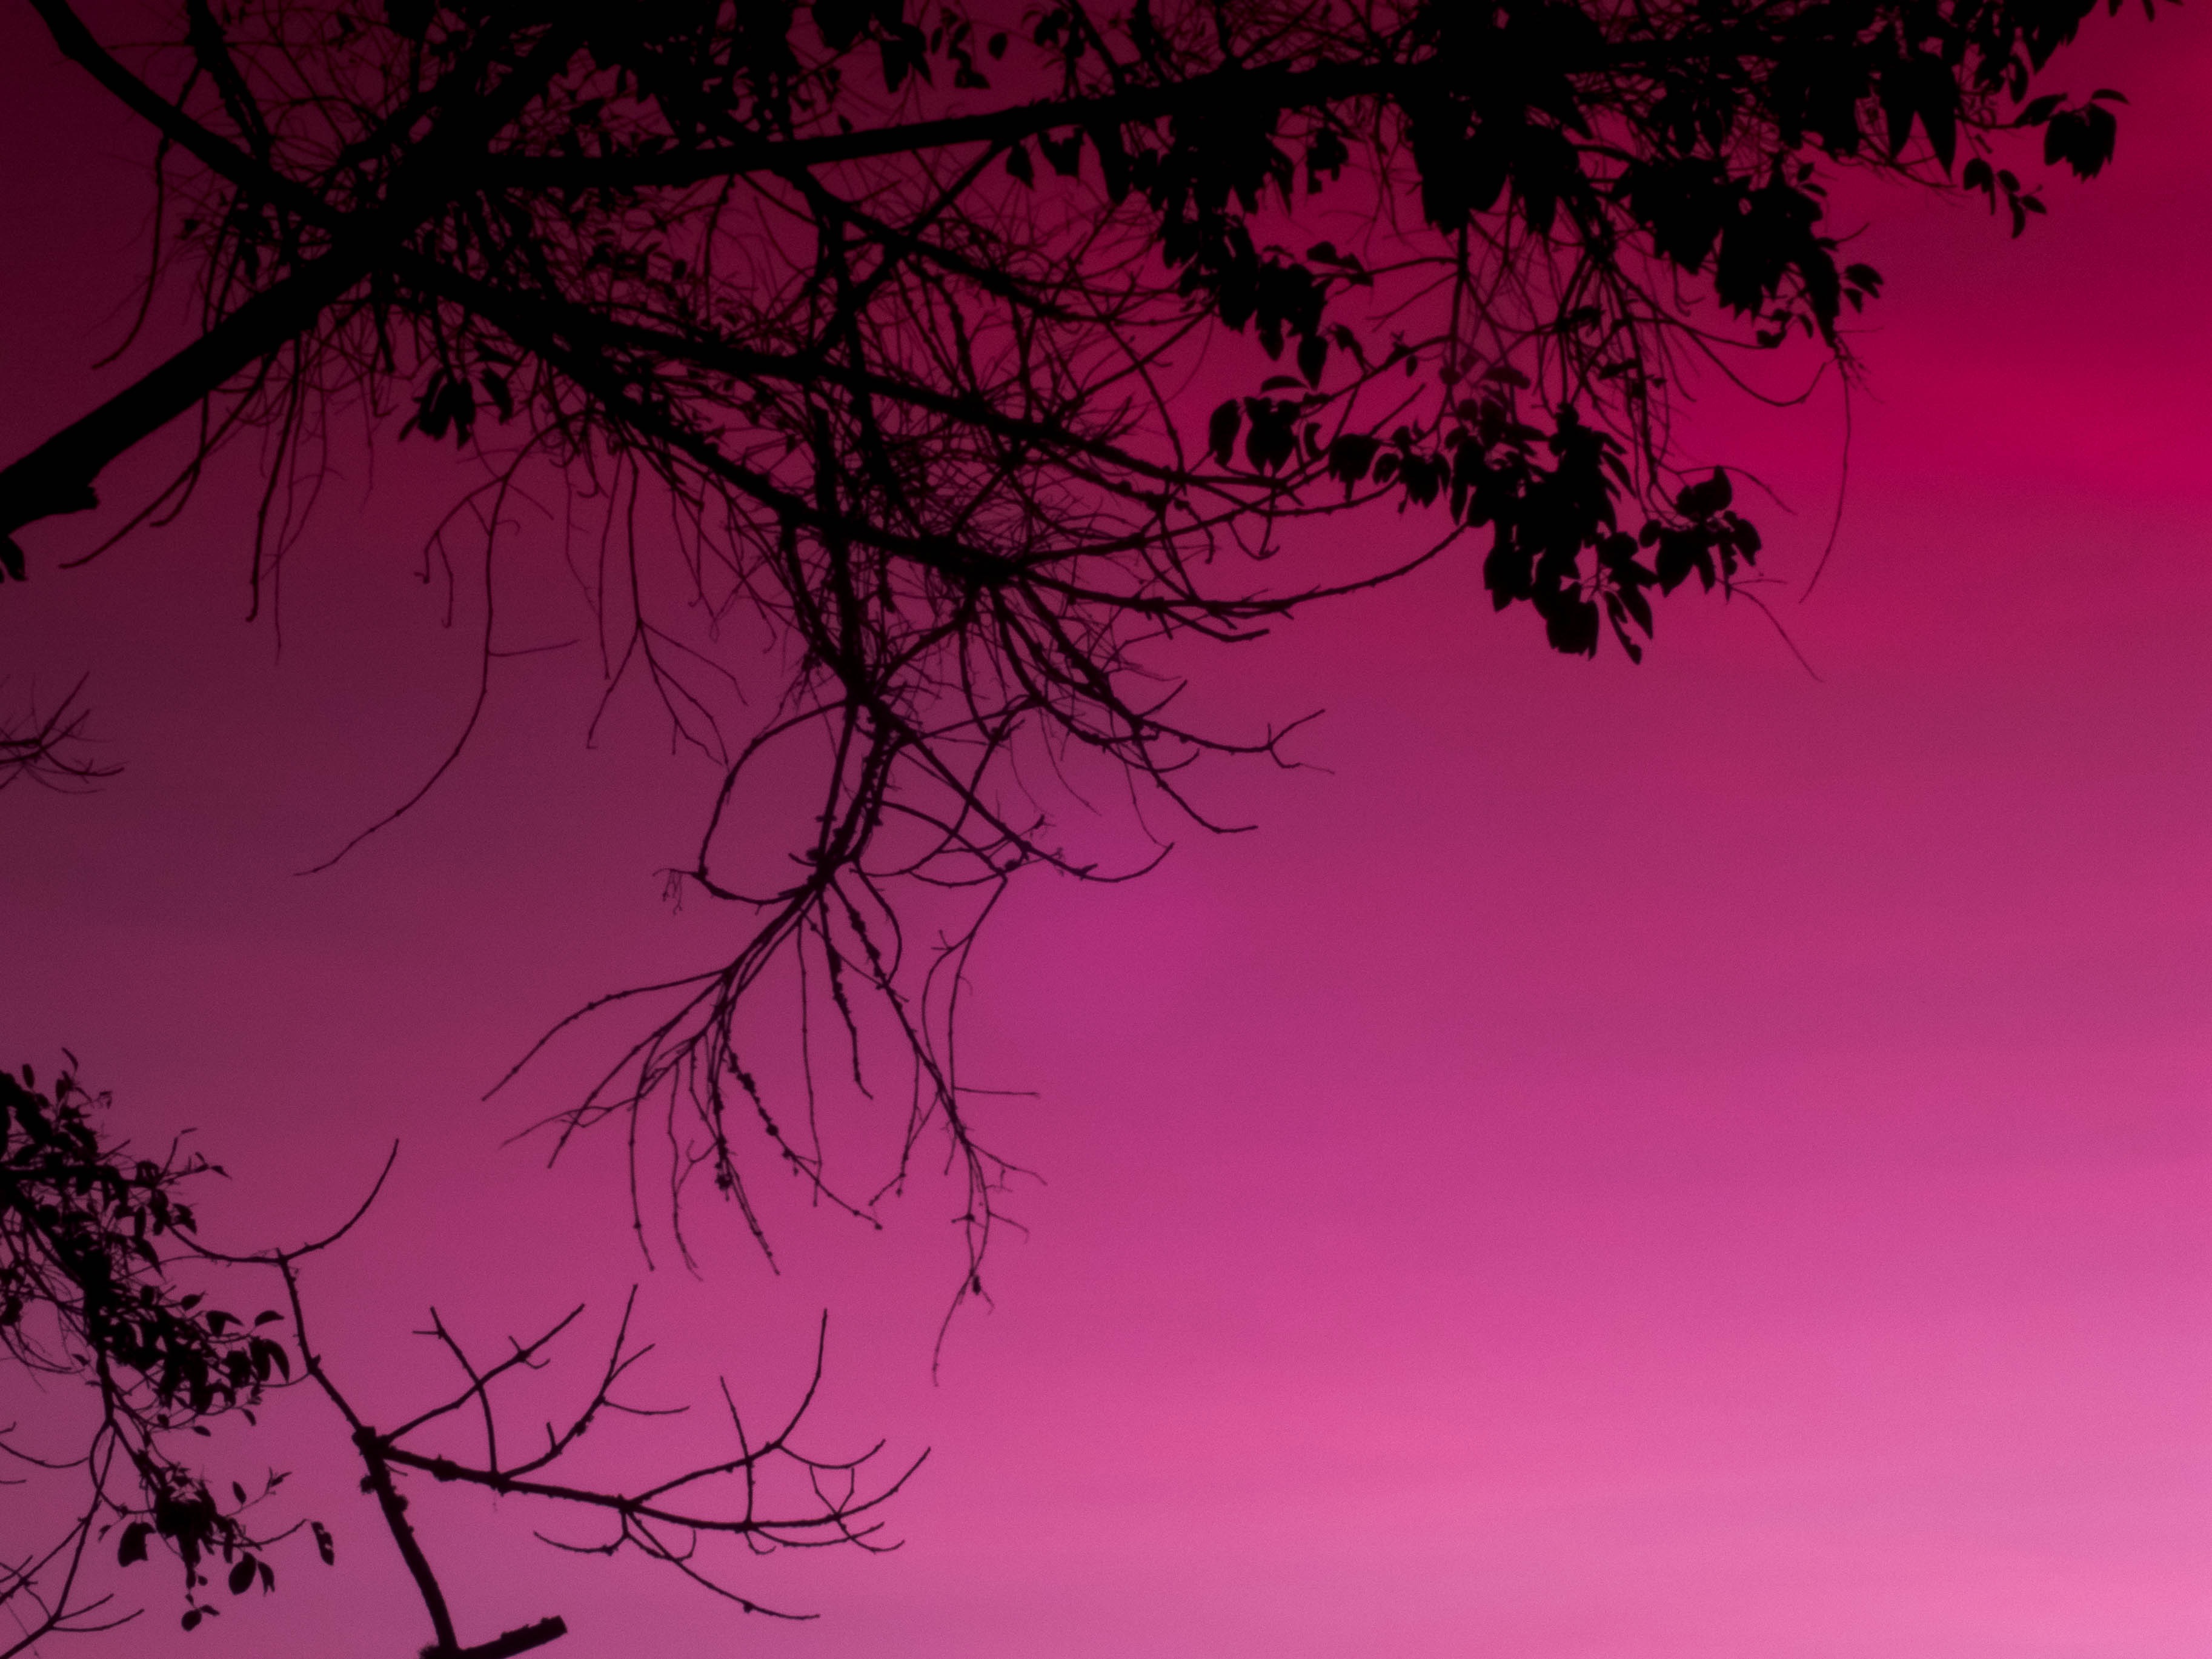
tree, branch, sky, sunset, flower, dawn, atmosphere, dusk, red sky at morning